Woman's Christian Temperance Union

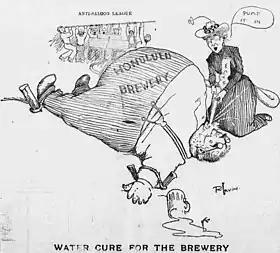
This 1902 illustration from the "Hawaiian Gazette" newspaper humorously illustrates the Anti-Saloon League and the Women's Christian Temperance Union's campaign against the producers and sellers of beers in Hawaii.

As a consequence of its stated purposes, the WCTU was also very interested in a number of social reform issues, including labor, prostitution, public health, sanitation, and international peace. As the movement grew in numbers and strength, members of the WCTU also focused on suffrage. The WCTU was instrumental in organizing woman's suffrage leaders and in helping more women become involved in American politics. Local chapters, known as "unions", were largely autonomous, though linked to state and national headquarters. Willard pushed for the "Home Protection" ballot, arguing that women, being the morally superior sex, needed the vote in order to act as "citizen-mothers" and protect their homes and cure society's ills. At a time when suffragists were viewed as radicals and alienated most American women, the WCTU offered a more traditionally feminine and "appropriate" organization for women to join.